BMC Otomotiv

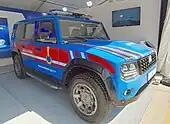
BMC Tulga 4x4 SUV

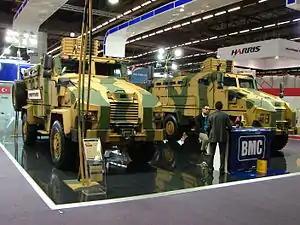
BMC Kirpi MRAP

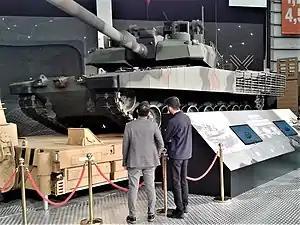
Altay MBT

Currently, BMC is actively designing, developing and realizing mass production of its products. Its research and development activities are being carried out independently.